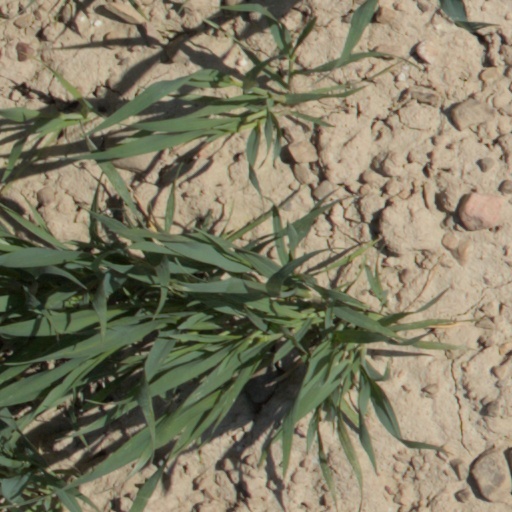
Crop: wheat